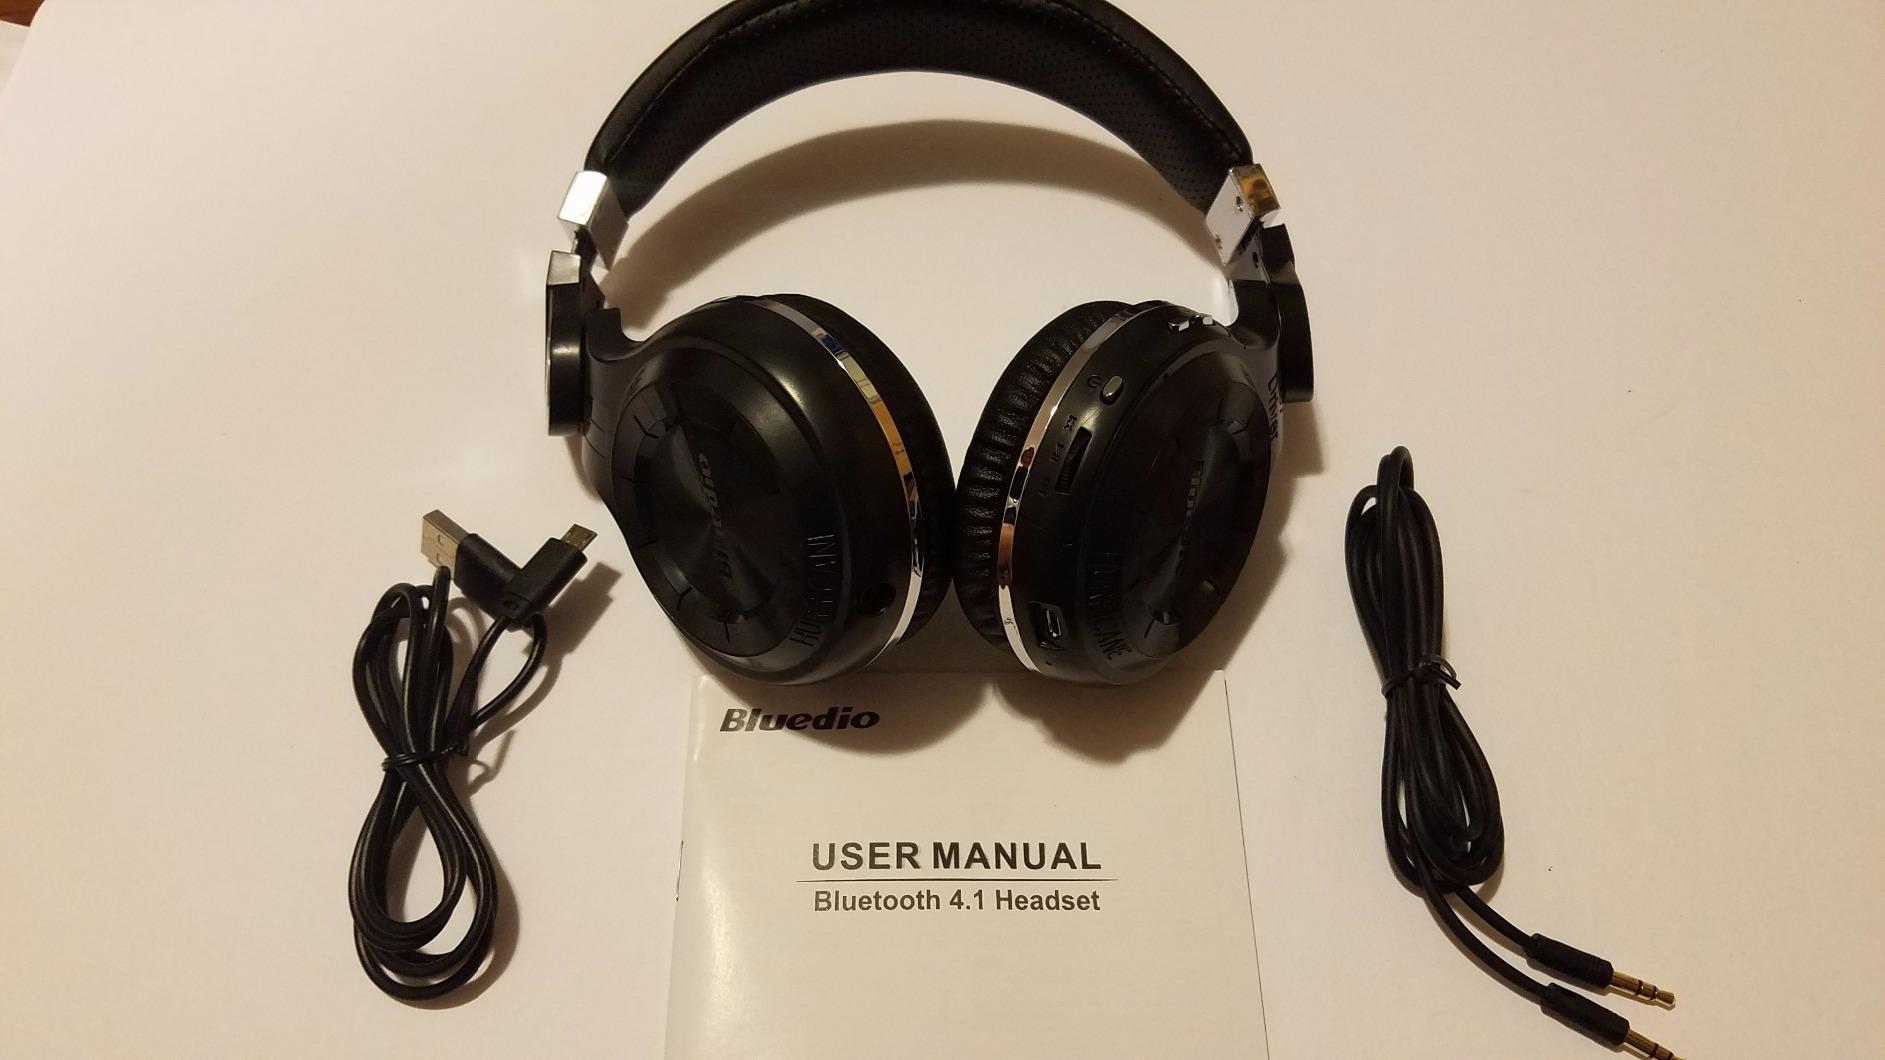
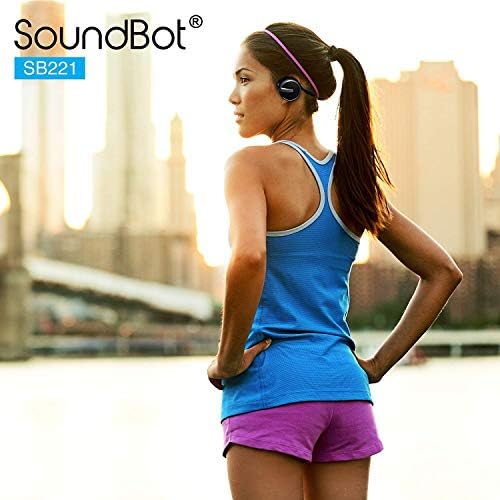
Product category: headphones
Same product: no